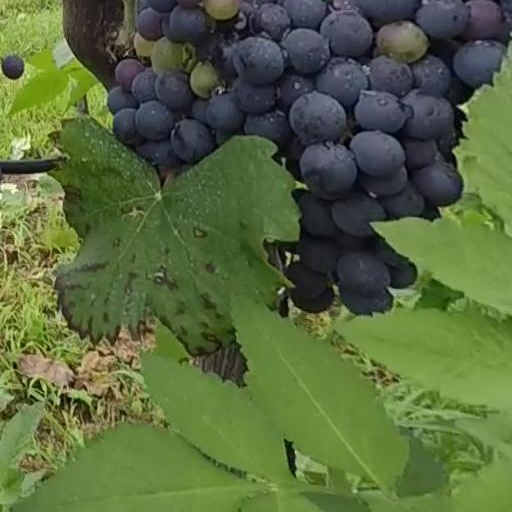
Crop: grape